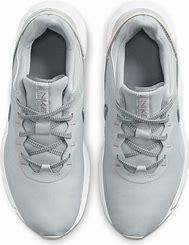
Brand: Nike
Model: Legend Essential 2